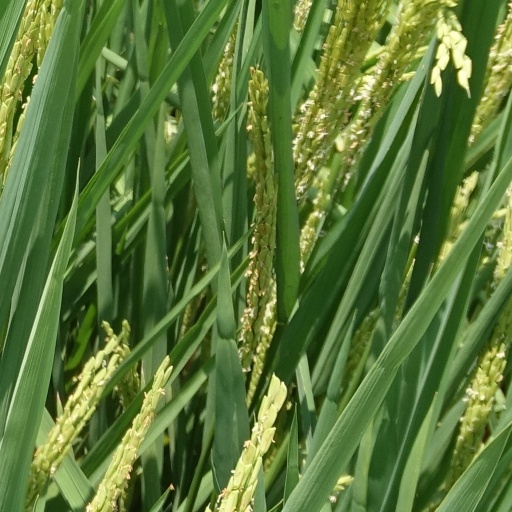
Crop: rice